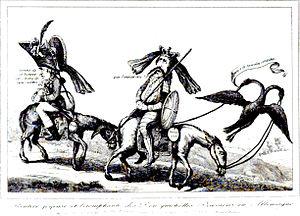
L’Émigration désigne le départ d'environ 140 000 personnes hors du territoire français entre 1789 et 1800, en raison des troubles révolutionnaires et ceci dès le lendemain du 14 juillet et la prise de la Bastille. Ces émigrés, tenants de la monarchie et du pouvoir absolu, craignent l'effondrement de celui-ci. Si nombre d'entre eux sont nobles, prêtres ou religieux, il y a aussi des militaires, des bourgeois, des paysans, des ouvriers, artisans et commerçants. Certains émigrent pour combattre la Révolution de l’extérieur, d'autres pour se soustraire à ses rigueurs, puis pour échapper à la Terreur.